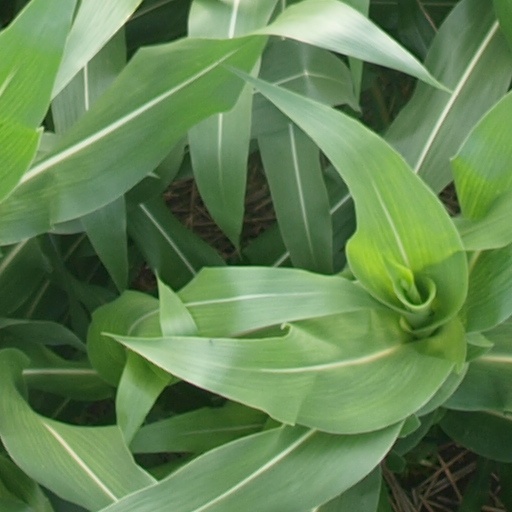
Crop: maize; corn